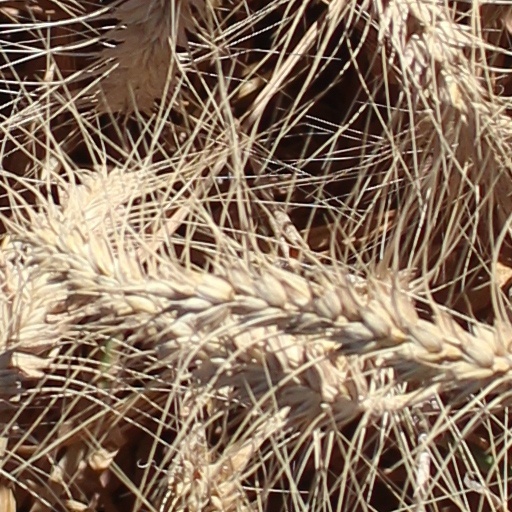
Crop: wheat